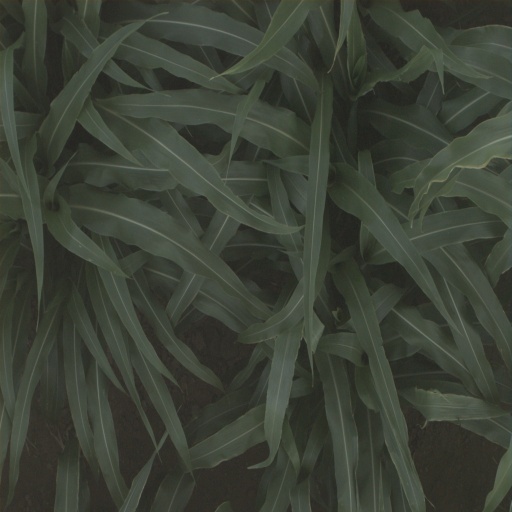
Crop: sorghum